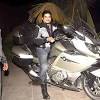
Vehicle type: Motorcycles